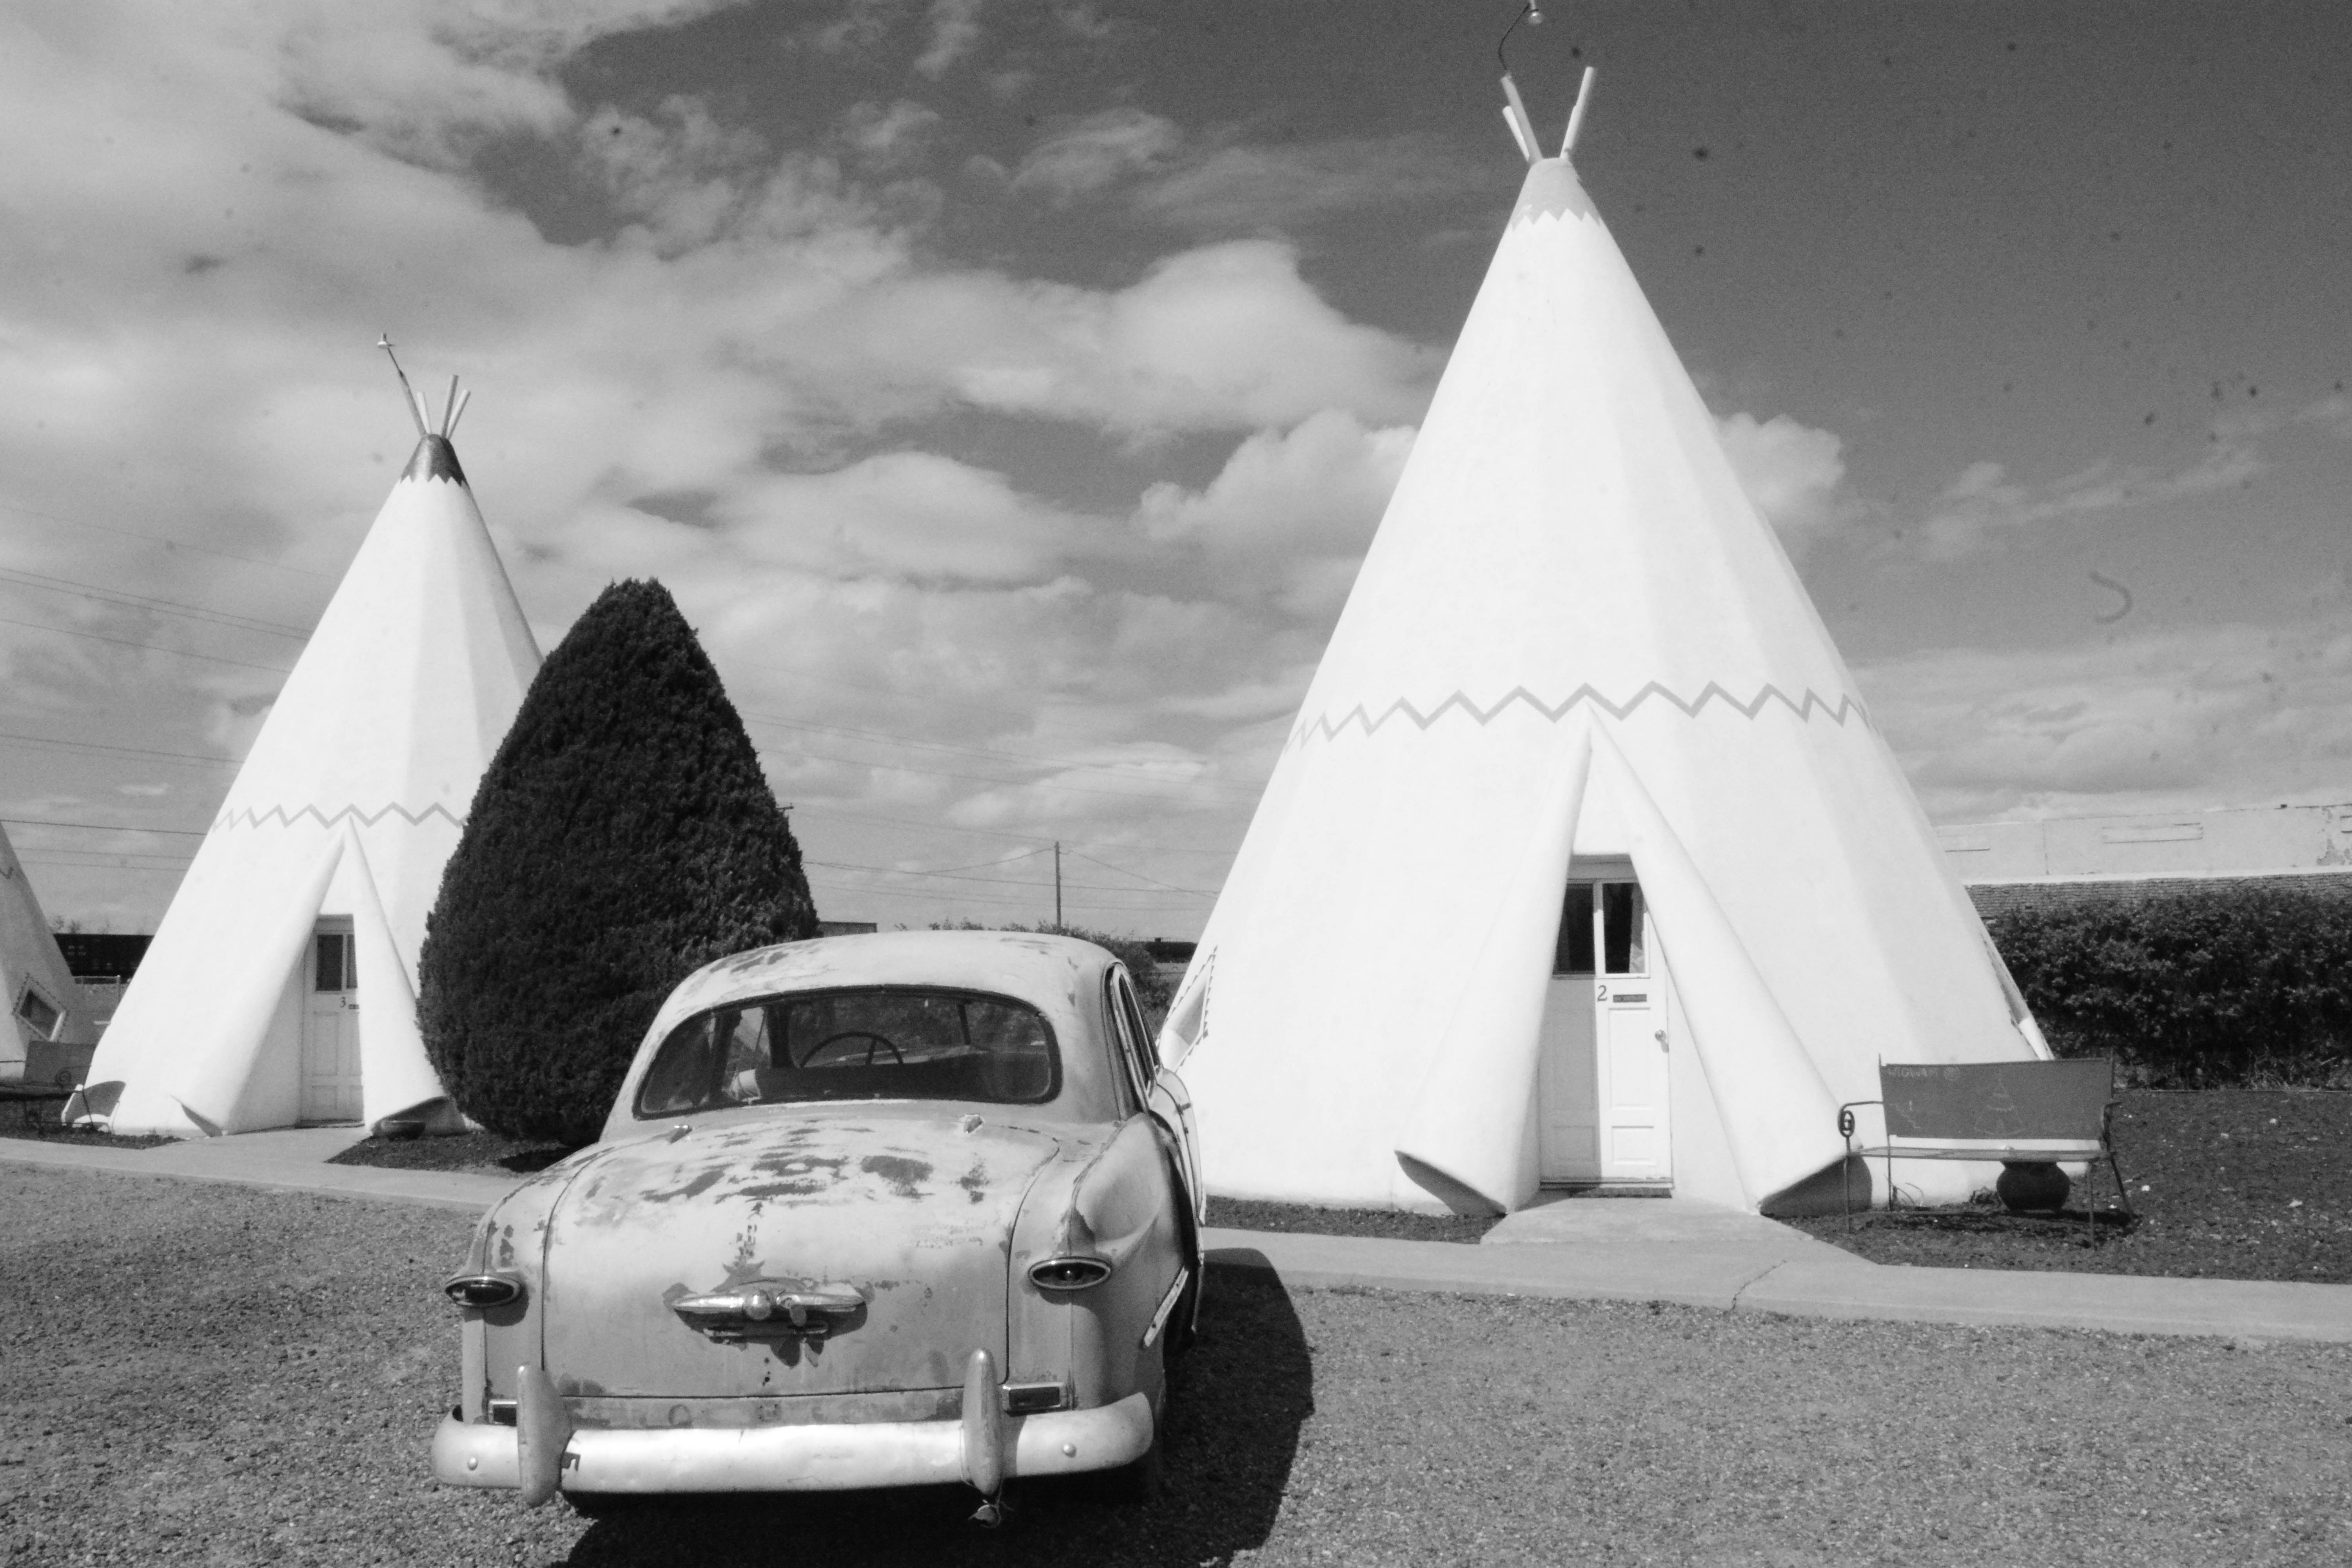
black and white, white, car, wheel, vehicle, monochrome, marccooper, painteddesert, petrifiedforest, route66, holbrook, arizonalandscape, monochrome photography, automobile make, automotive design